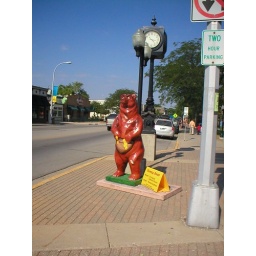
The bear looks like it is carrying around a drippy bag of urine.